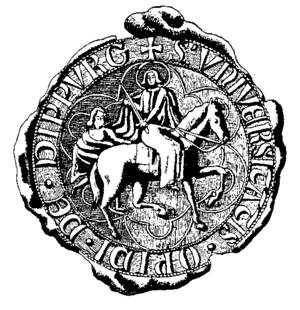
Dieburg / Historie
Byen Dieburgs ældste segl. To af disse eksisterer fortsat i dag. De blev lavet i årene 1421 og 1538.
Dieburg er en by i den tyske delstat Hessen. Den var tidligere sæde for distriktet Dieburg, men er i dag en del af landkreis Darmstadt-Dieburg.